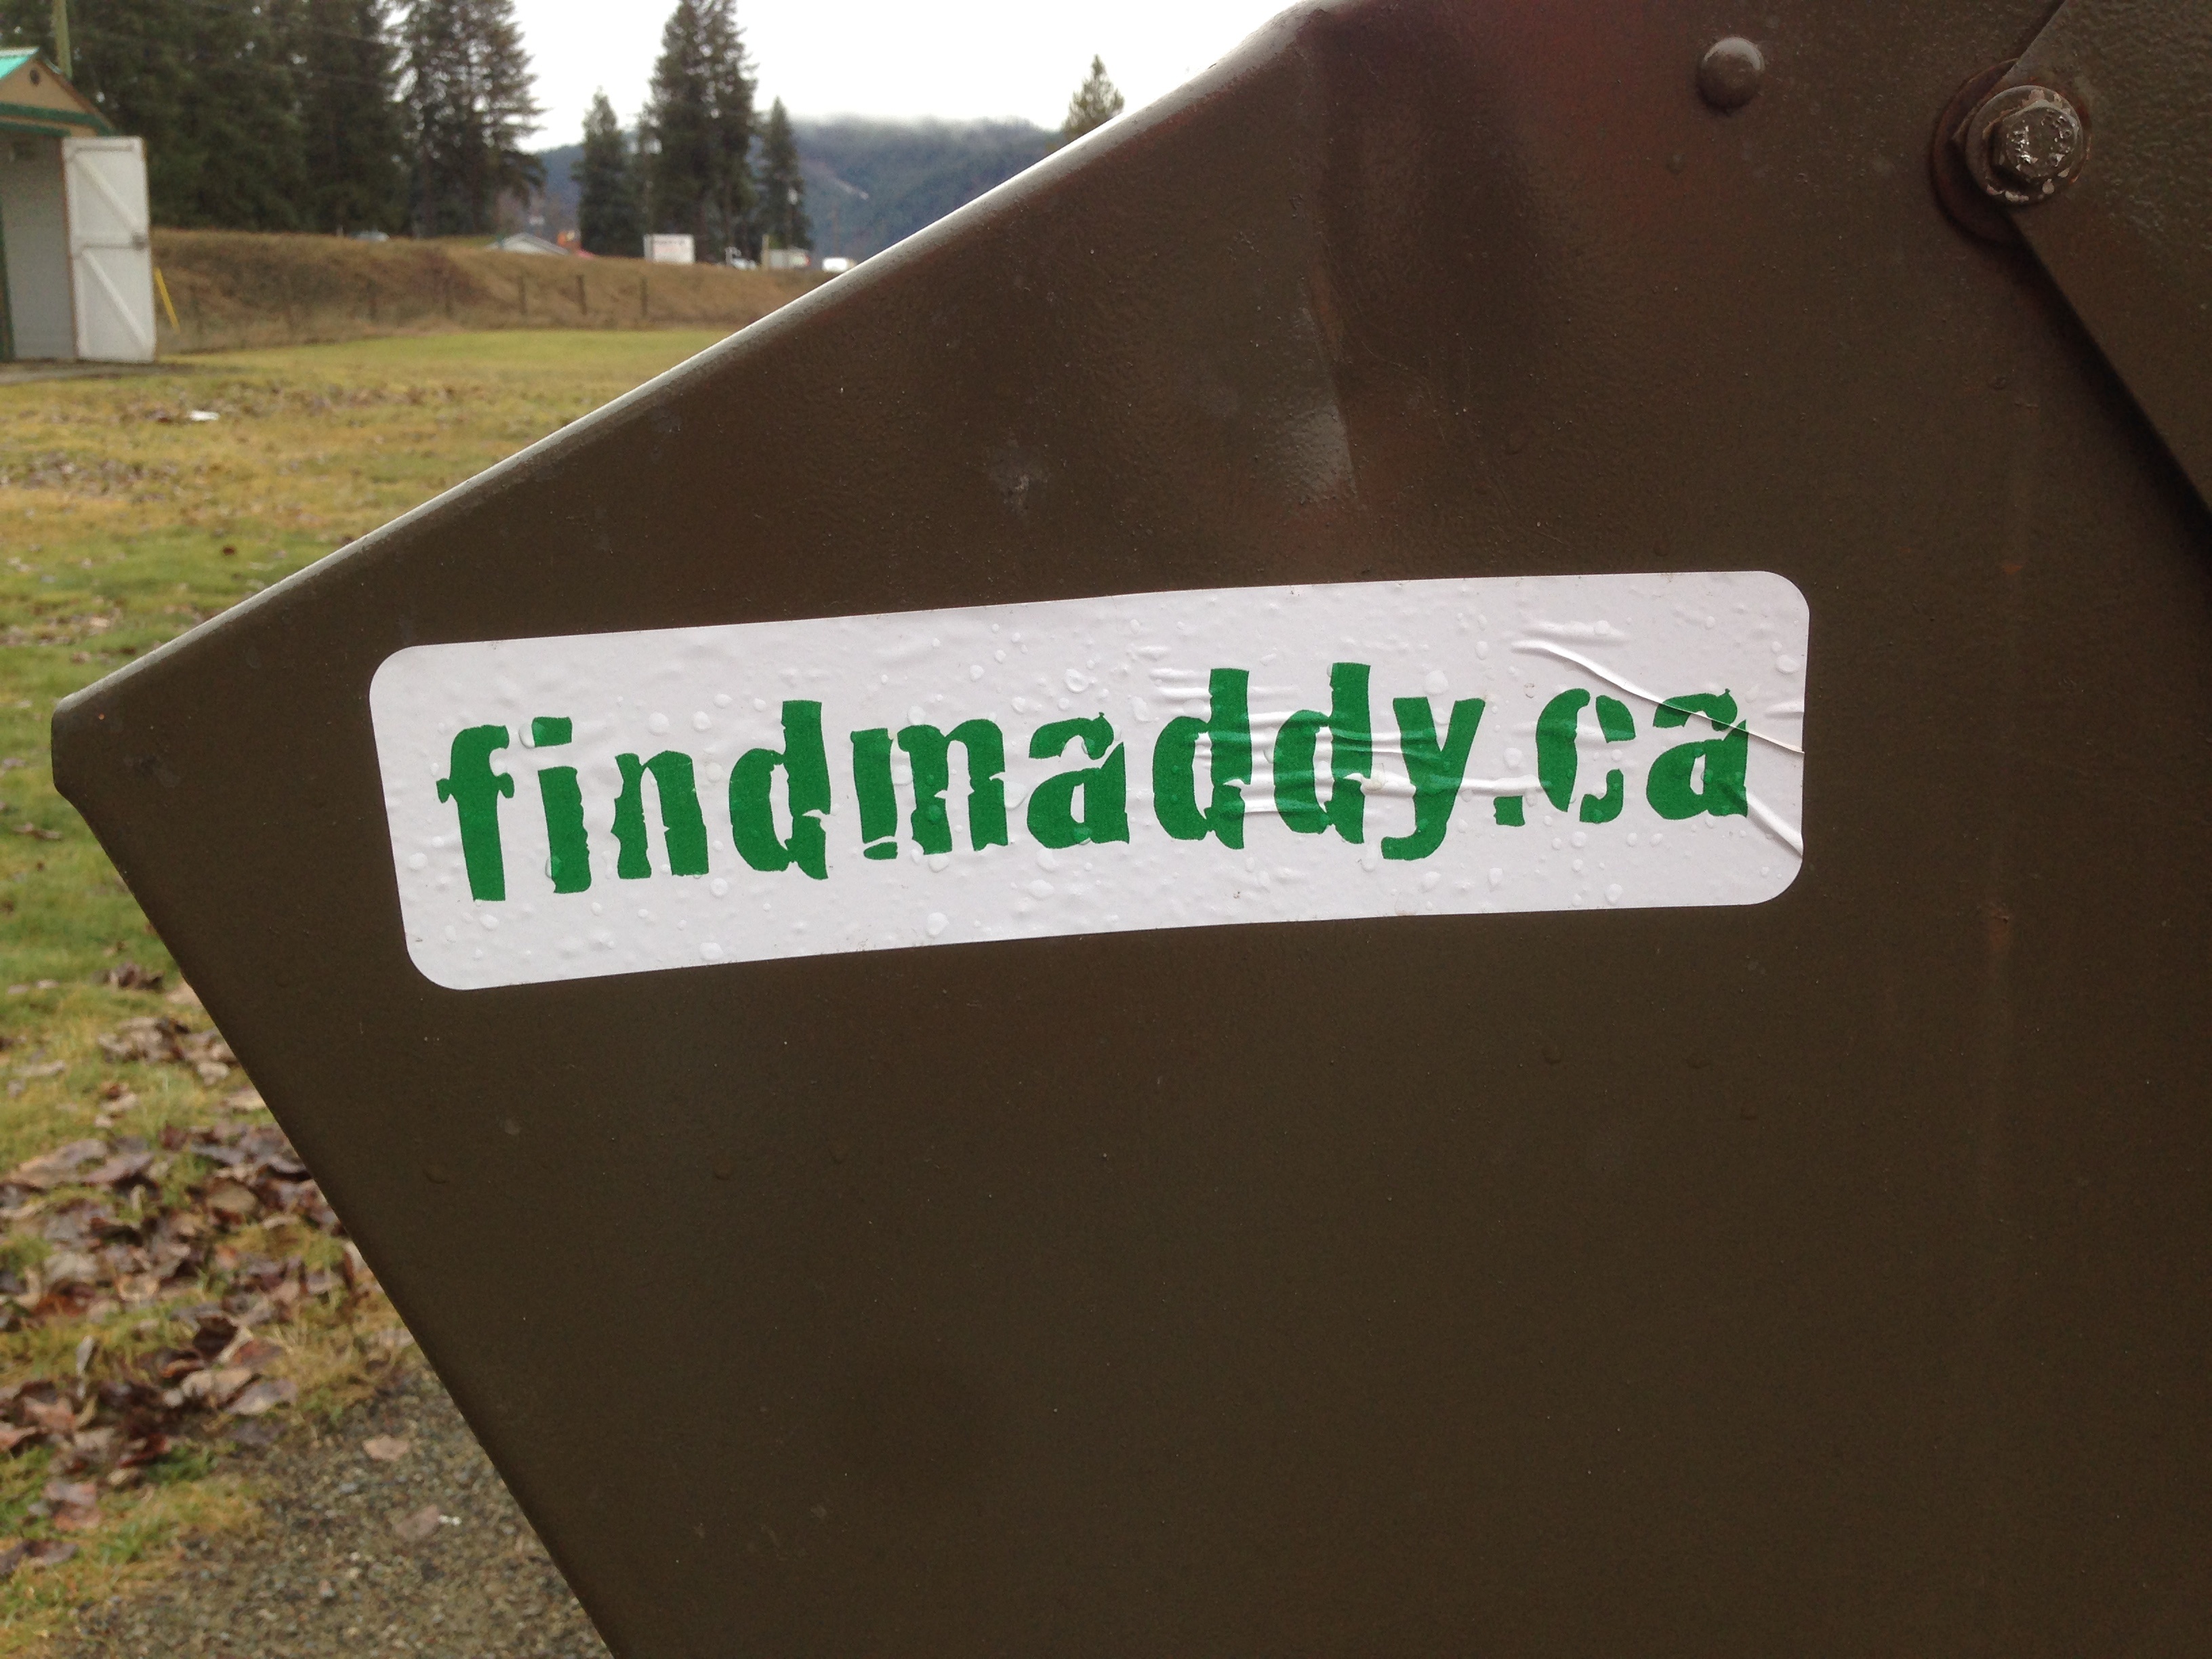
sign, street sign, signage